Tahoe Park, Sacramento, California

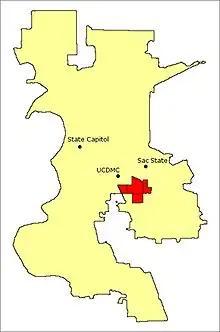
Map of Tahoe Park neighborhoods relative to the city of Sacramento and notable landmarks

Tahoe Park is an officially recognized neighborhood in Area 3 of the City of Sacramento. It is bordered by Highway 50 and Broadway to the north, 14th Avenue to the south, 53rd and 57th Streets to the west, and 65th Street to the east.